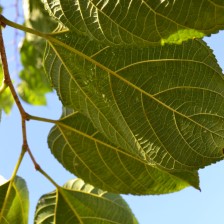
Variety: TaiwanStraberry